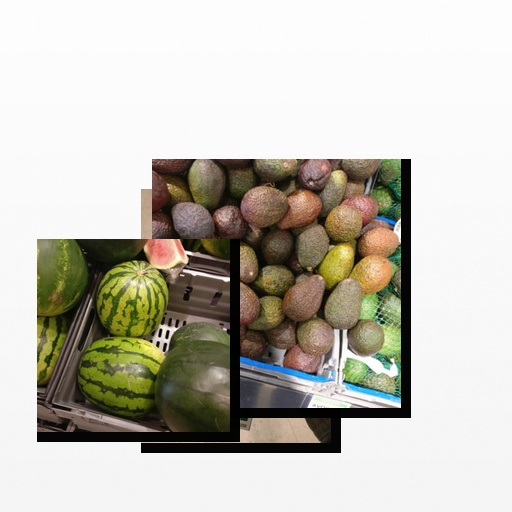
Food items: melon, avocado, milk